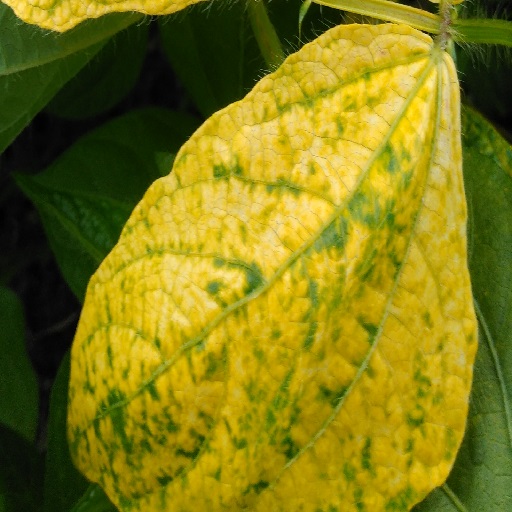
Label: Yellow Mosaic